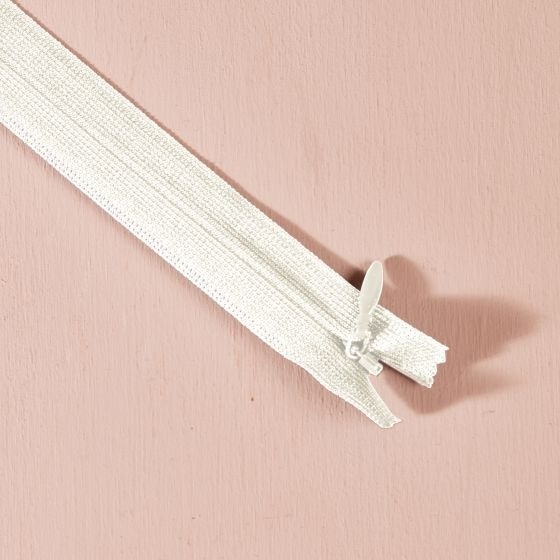
40cm Invisible Zipper - Off-White
These invisible zippers match perfectly with the Atelier Brunette fabric collection. Colour - Off White
Brand: Atelier Brunette
Category: Arts & Entertainment > Hobbies & Creative Arts > Arts & Crafts > Art & Crafting Materials > Craft Fasteners & Closures > Zippers > Reversible Zippers